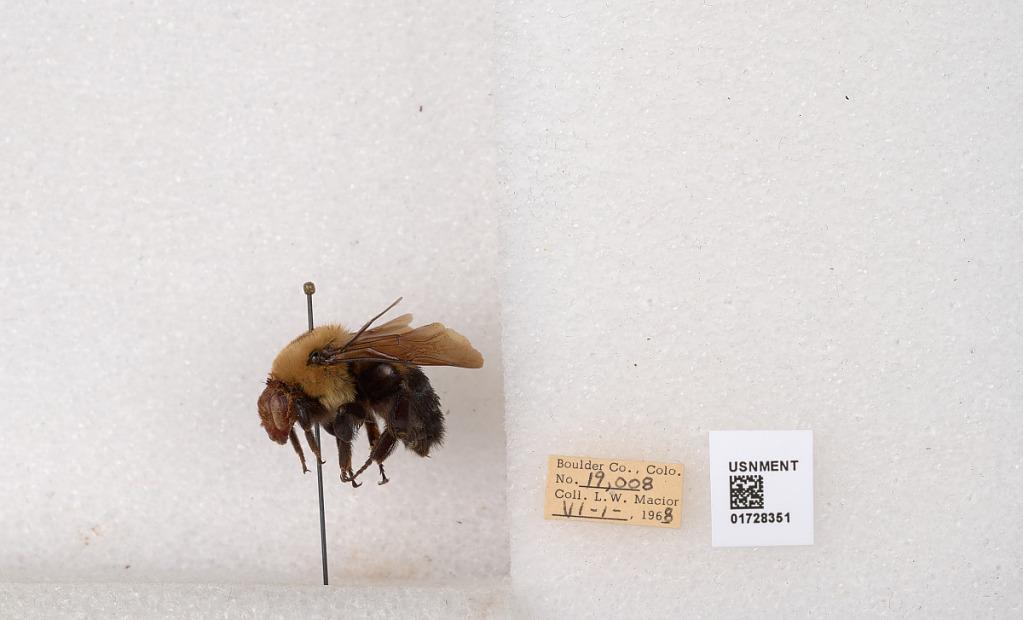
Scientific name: Bombus (Separatobombus) griseocollis (De Geer)
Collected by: L. Macior
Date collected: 1968-6-1
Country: United States
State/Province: Colorado
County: Boulder
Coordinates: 40.0925, -105.358